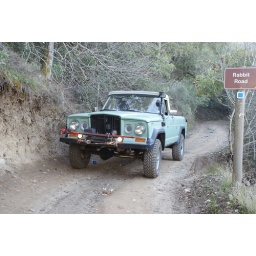
yes i picked up the plastic bottle under the truck